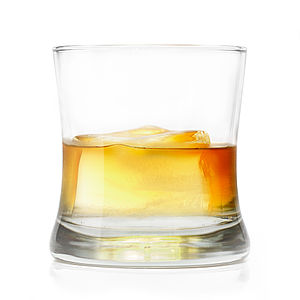
Whisky
Et glas whisky "on the rocks" (med is).
Whisky er en alkoholisk drik, der fremstilles på basis af korn. Whisky skal have en alkoholprocent på mindst 40% og skal i EU være lagret i mindst 3 år.